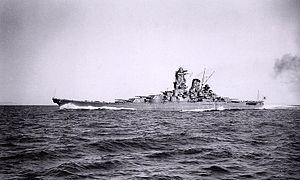
La classe Yamato est une série de cuirassés de la Marine impériale japonaise construits et utilisés durant la Seconde Guerre mondiale.
Le cuirassé est un type de navire de guerre apparu à partir du milieu du XIXᵉ siècle, dont le blindage constituait la première caractéristique, et dont l'artillerie principale était composée de pièces d'artillerie les plus puissantes du moment. Au début du XXᵉ siècle, apparut une variante des cuirassés, le croiseur de bataille, avec une artillerie et un déplacement à peine inférieurs à ceux des cuirassés, mais avec un blindage plus léger, et une plus grande vitesse. Les cuirassés les plus modernes de la Seconde Guerre mondiale ont été une synthèse de ces deux types, avant d'être supplantés par les porte-avions d'attaque.